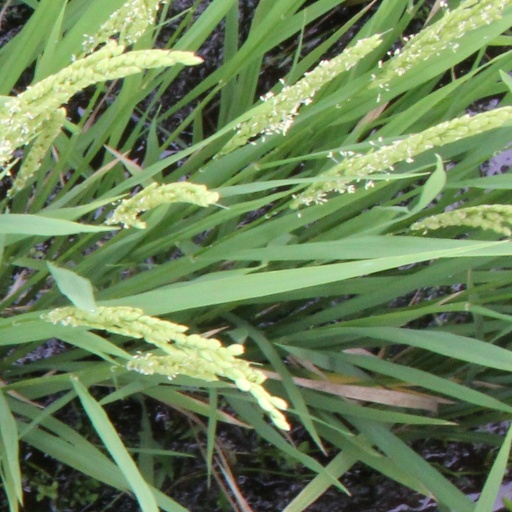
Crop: rice